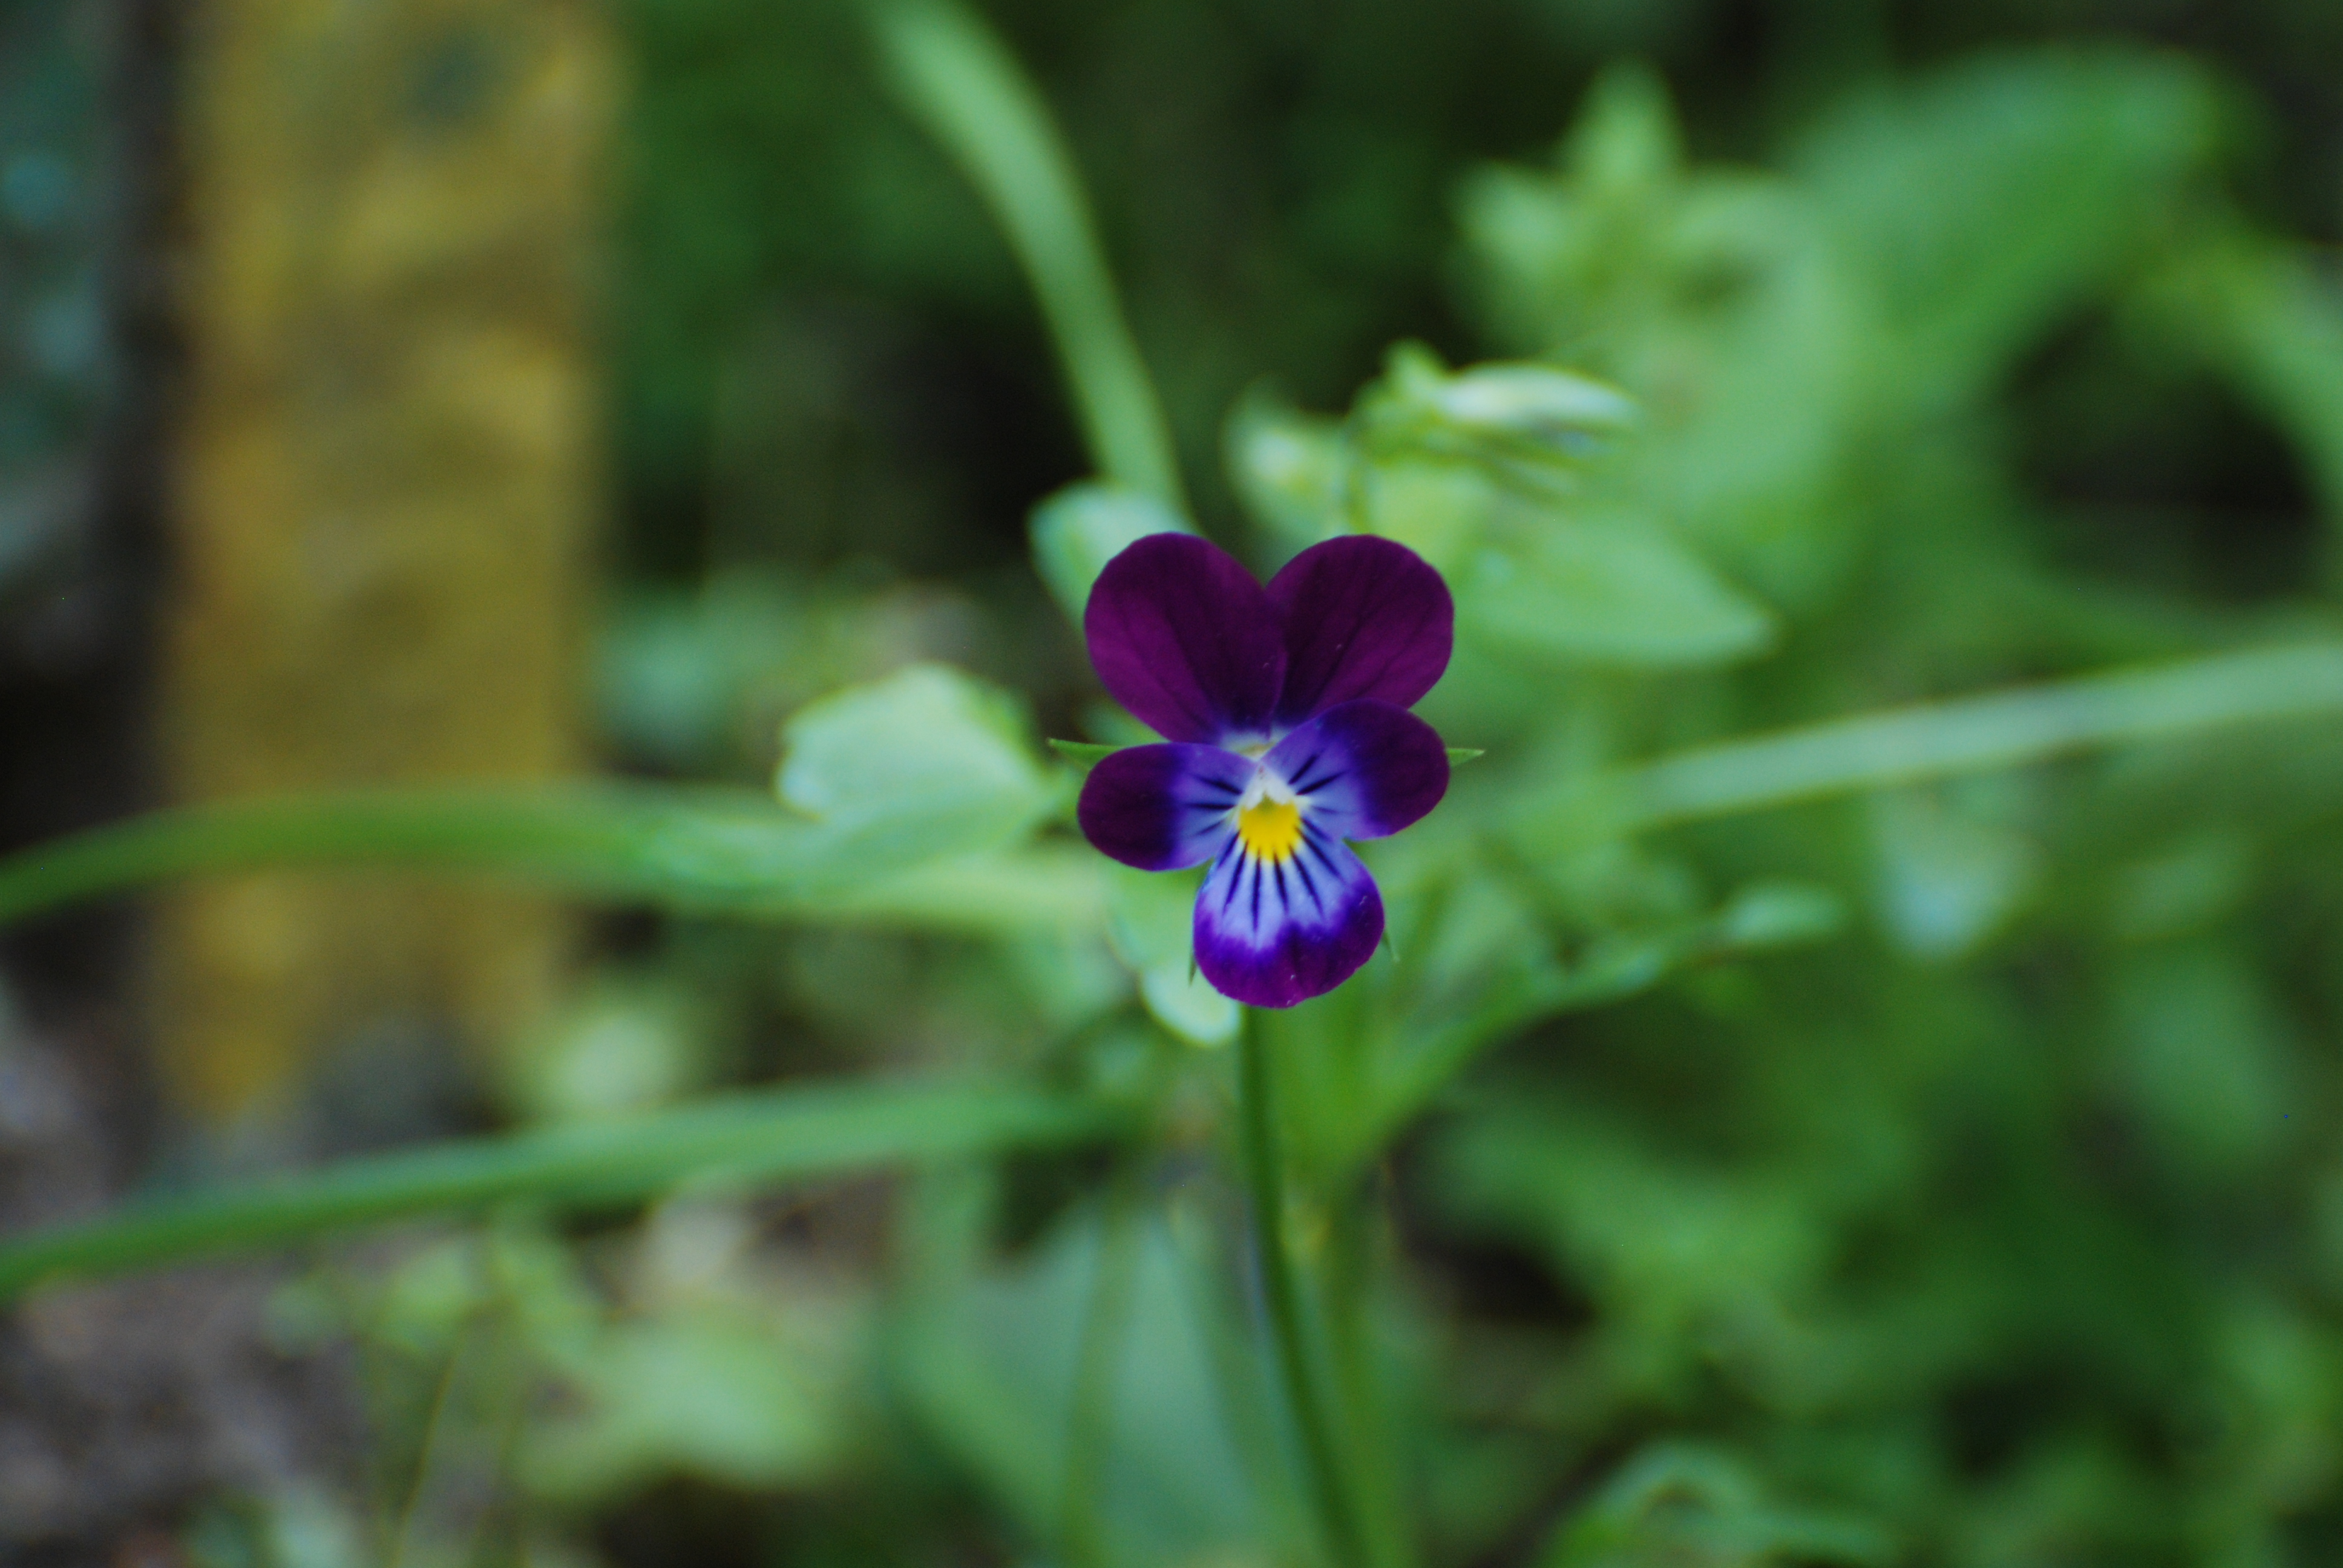
nature, plant, flower, green, botany, flora, wildflower, eye, viola, macro photography, flowering plant, plant stem, land plant, violet family, dayflower family